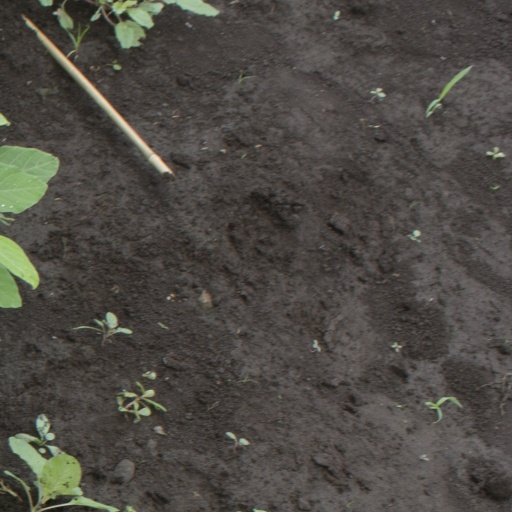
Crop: soybean